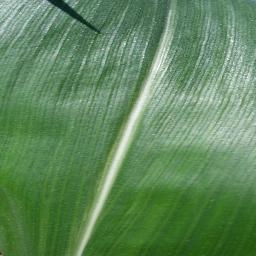
Label: Corn_(Maize)___Healthy